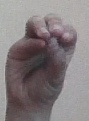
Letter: ha